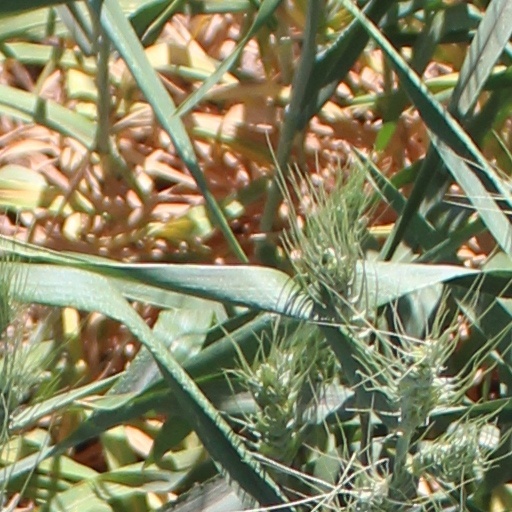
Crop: wheat